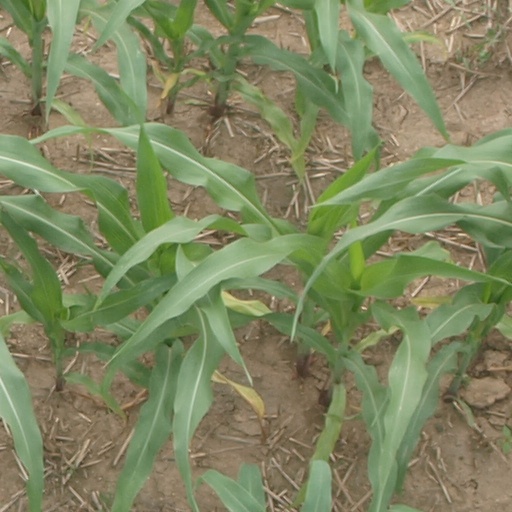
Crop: maize; corn